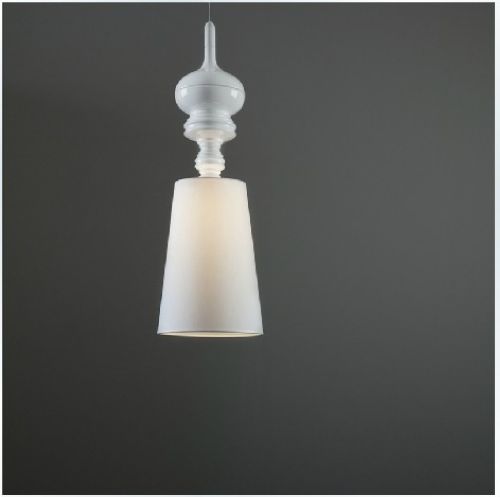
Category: lamp